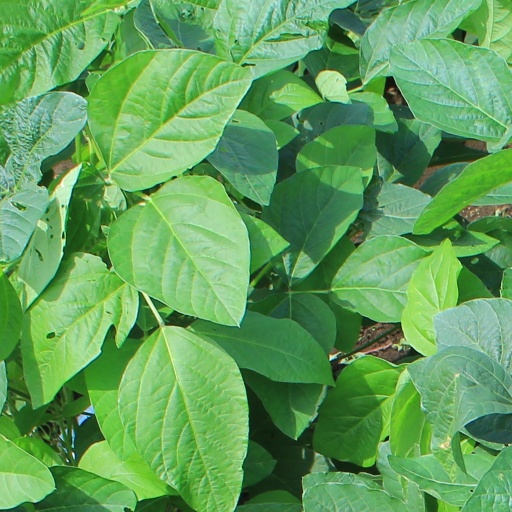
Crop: soybean